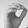
ASL letter: O